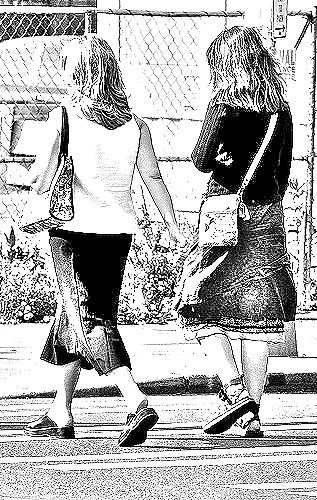
Portrait style: Sketch Portrait